Kashmere High School

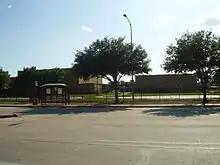
Key Middle School was the original campus for Kashmere.

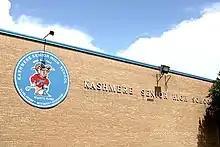
Previous Kashmere building

Kashmere High School opened in 1957 at Hirsch Road at Kelly Street. In 1968, Kashmere moved to a new campus at 6900 Wileyvale Road, and the Hirsch Kelley campus became Key Middle School.